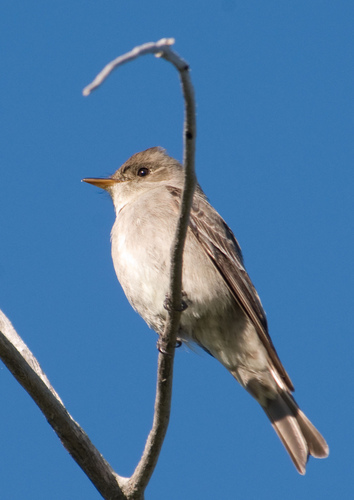
the bird has sharp pointed beak, with white throat, breast and belly and gray feet.
bird has brown body feathers, brown breast feathers, and brown beak
this is a grey bird with black wings and a small orange beak.
a bird with a swept back crown, orange triangular bill, and gray breast.
a smaller off white bird with a tiny yellow beak.
this small bird has an orange bill, light brown feathers, and a white breast.
this bird is white and brown in color, with a orange beak.
a bird with grey feathers and a white belly with a short yellow beak.
this bird is gray with a lighter gray test it has a long orange beak and little black eyesa small bird with a white breast and a small pointed beak.
Species: Western Wood Pewee